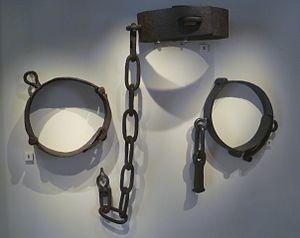
Le carcan était un collier métallique servant à attacher un condamné en l'exposant à l'infamie d'une humiliation publique.